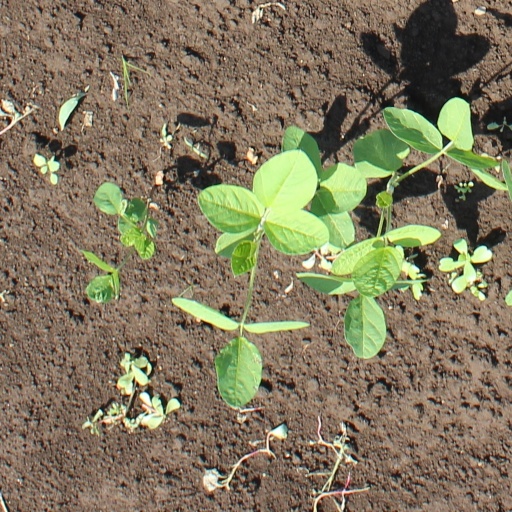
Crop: soybean